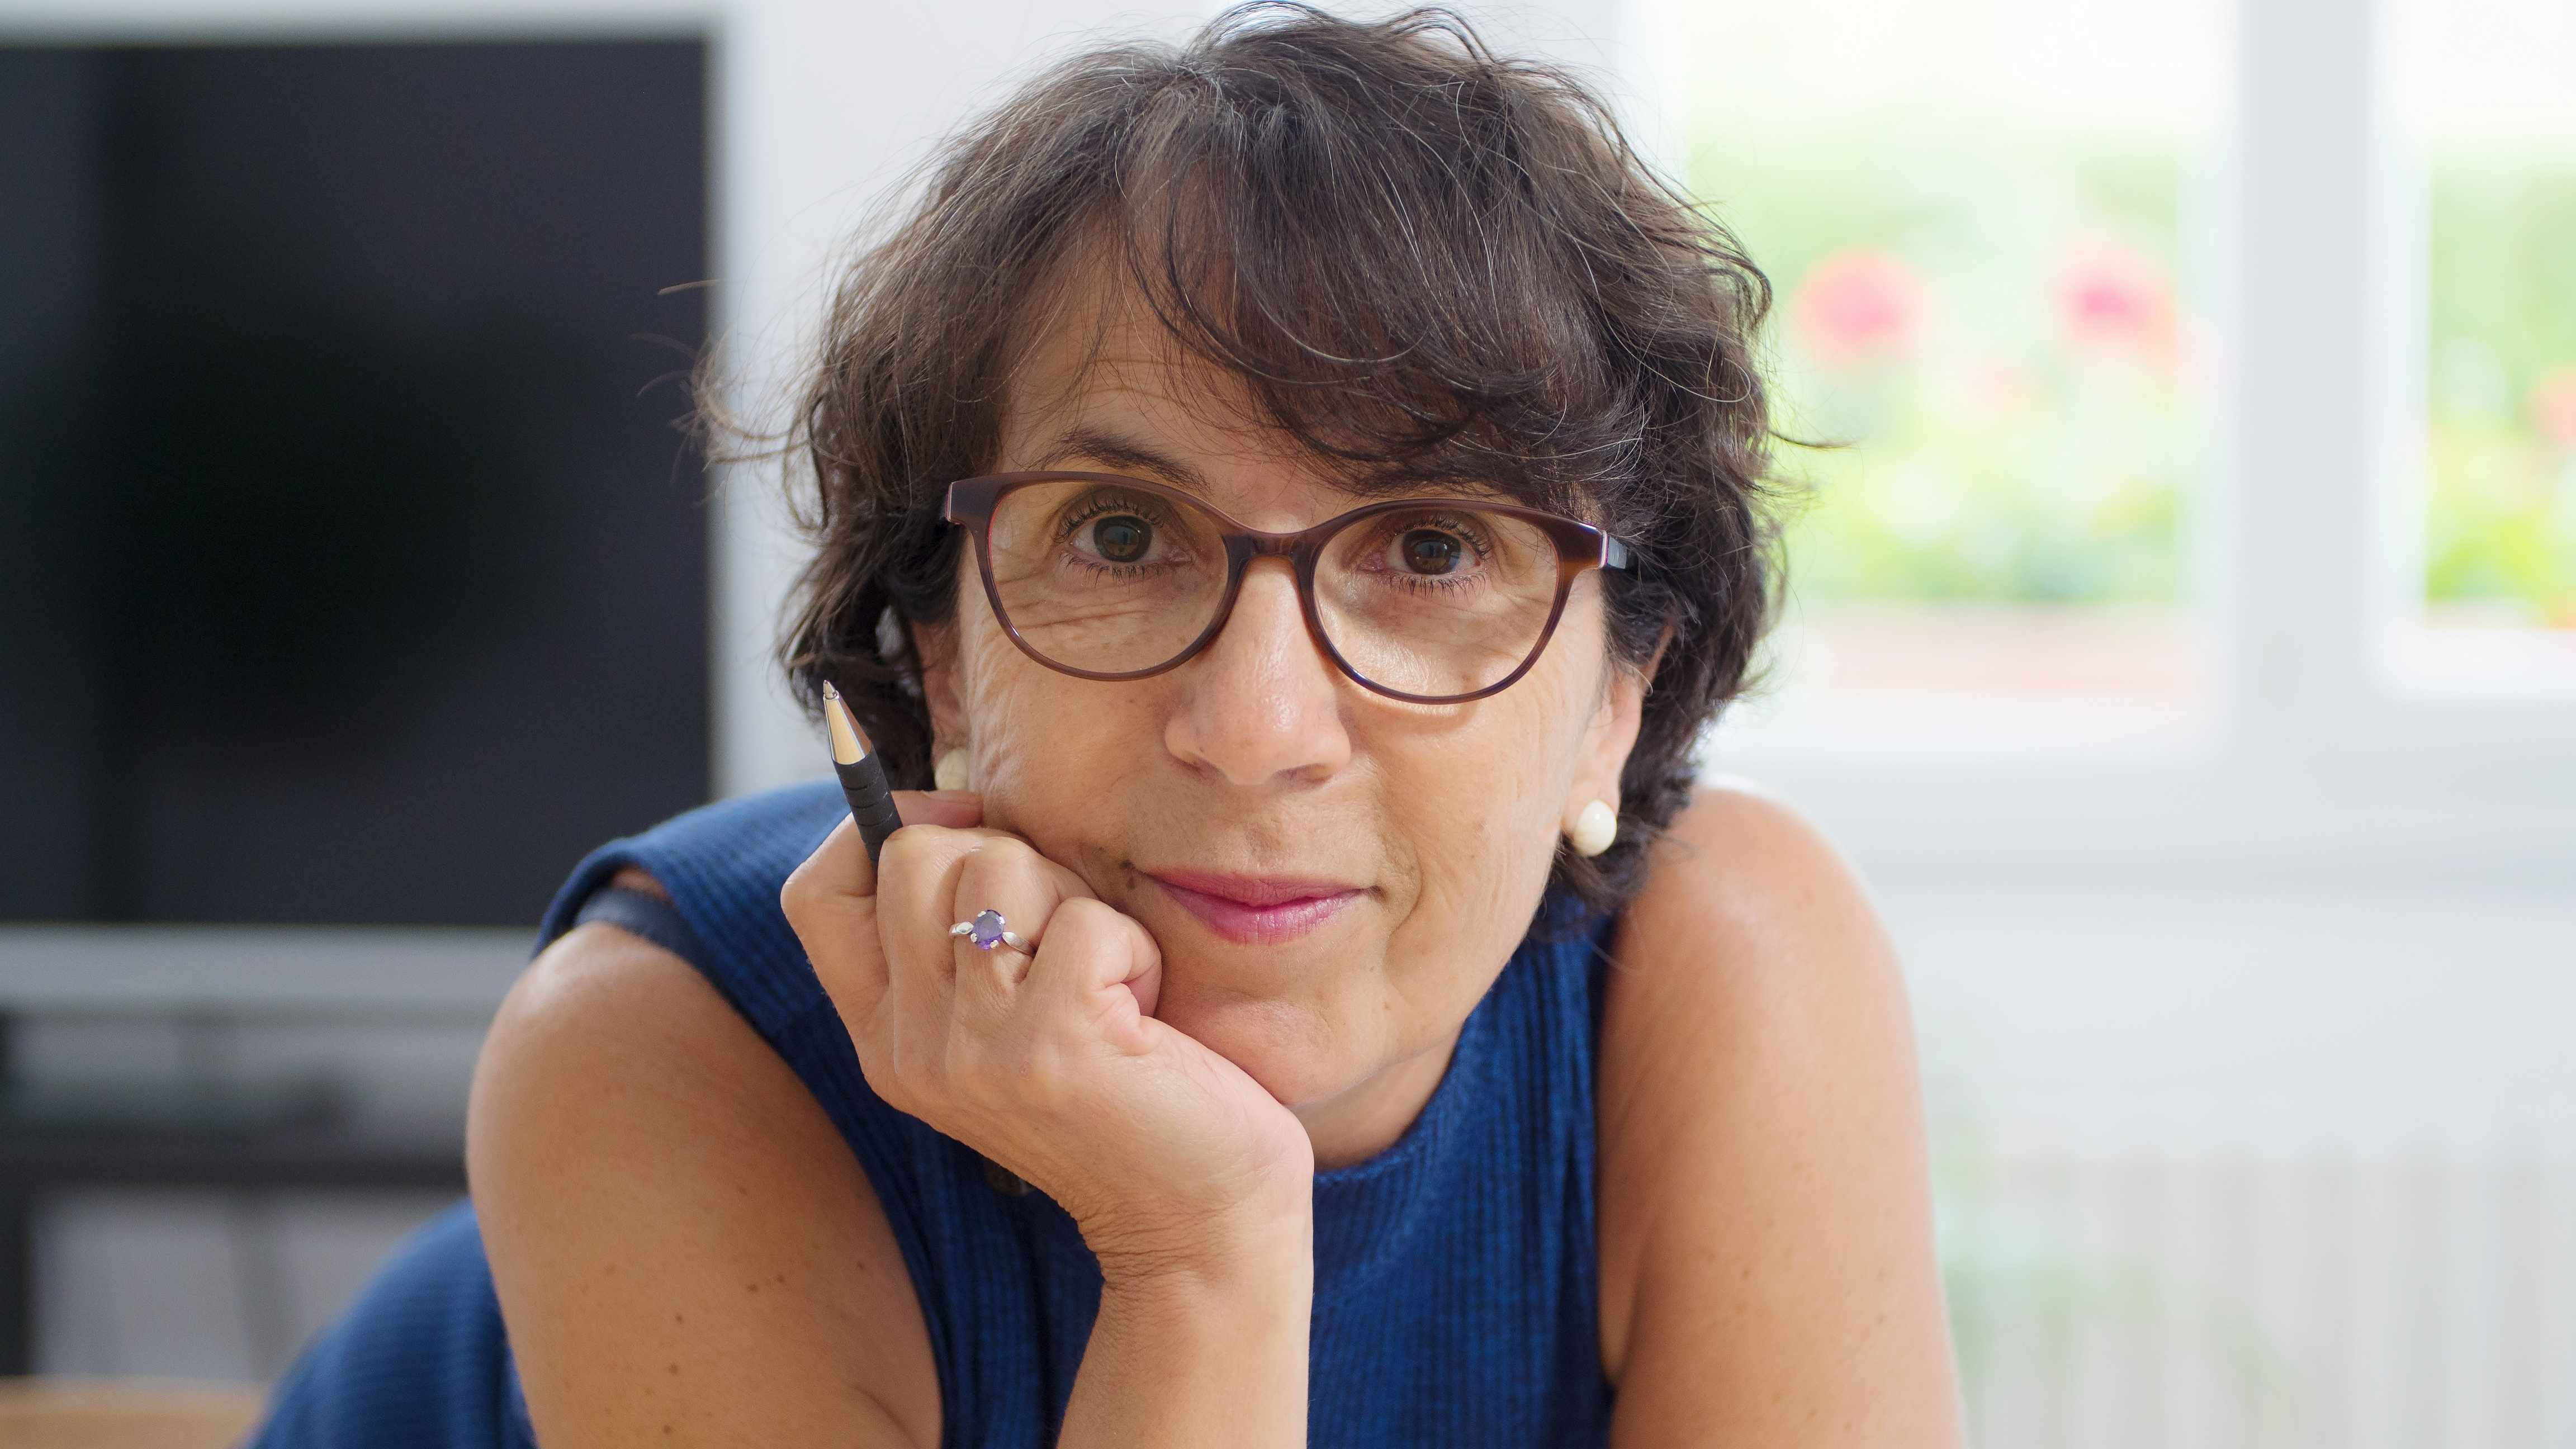
Gender: women